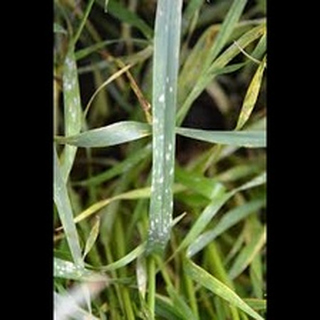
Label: wheat_mildew